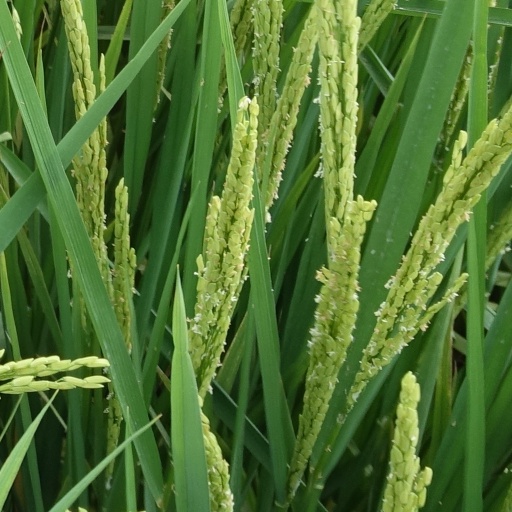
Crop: rice